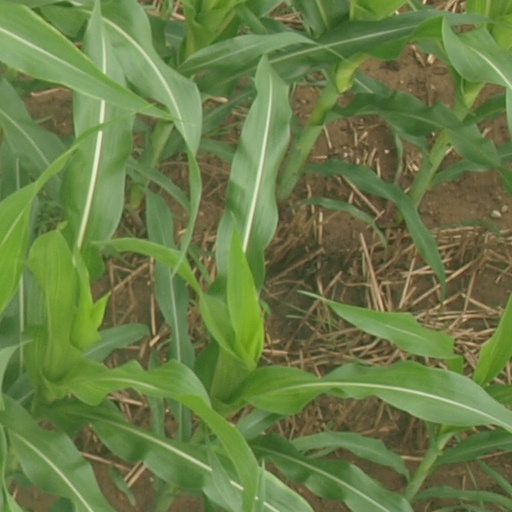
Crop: maize; corn